SS Pericles

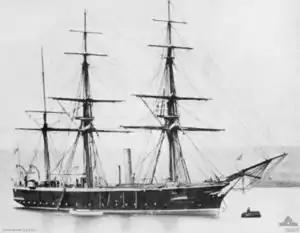
The sloop , which surveyed the sea around Cape Leeuwin for an Admiralty chart in 1900

At 1532 hrs on 31 March "Pericles" was off the coast of Western Australia, steaming at in good visibility, when she struck an uncharted rock off St Alouarn Island, southeast of Cape Leeuwin, the most south-westerly point on the Australian mainland. She passed over the rock but the forward plates of her hull were damaged. Within three minutes there was of water in her forward hold. Her Chief Engineer, WL Robertson, and his crew worked waist deep in water to shore up her bulkheads and keep her pumps running.